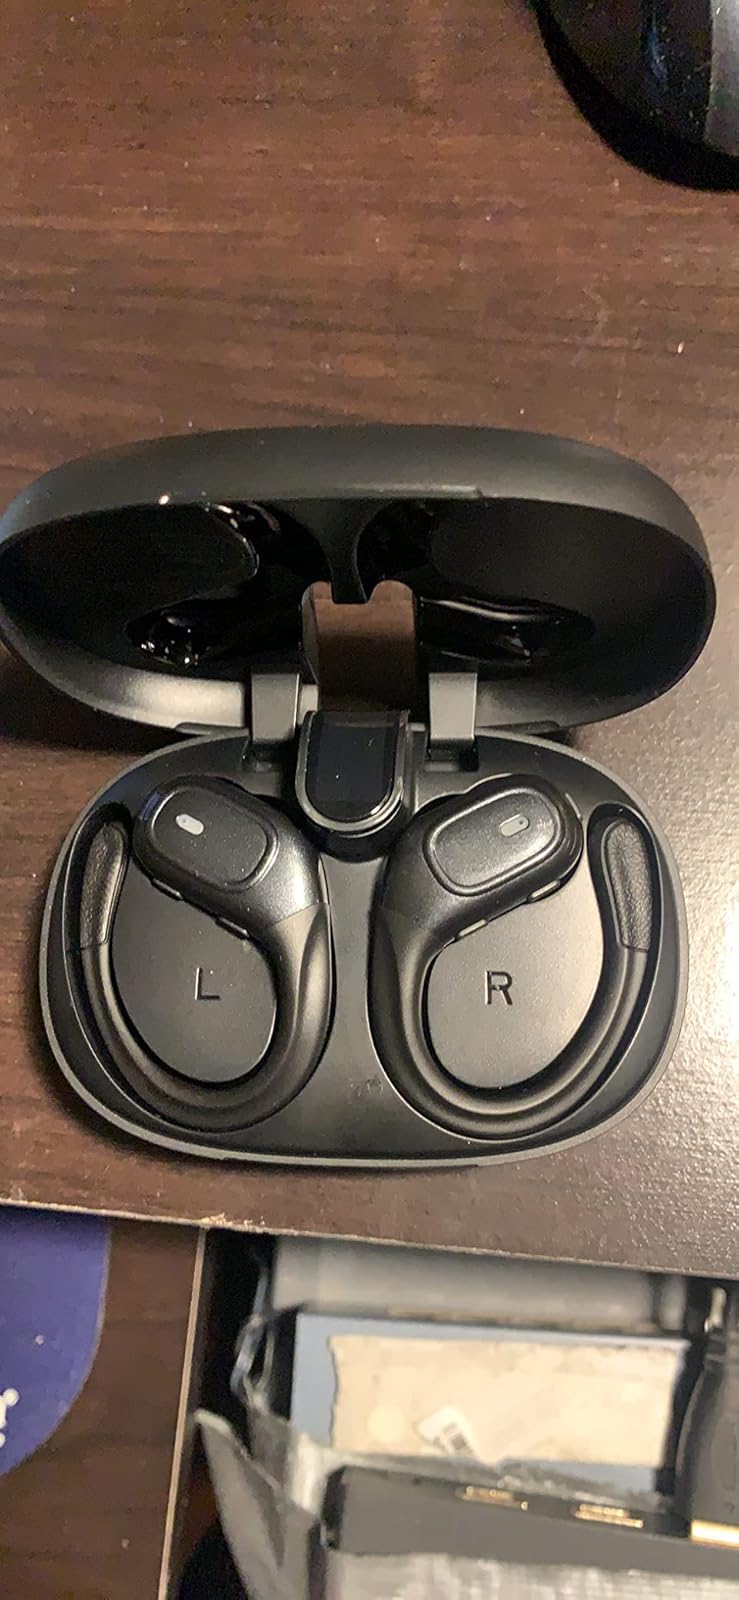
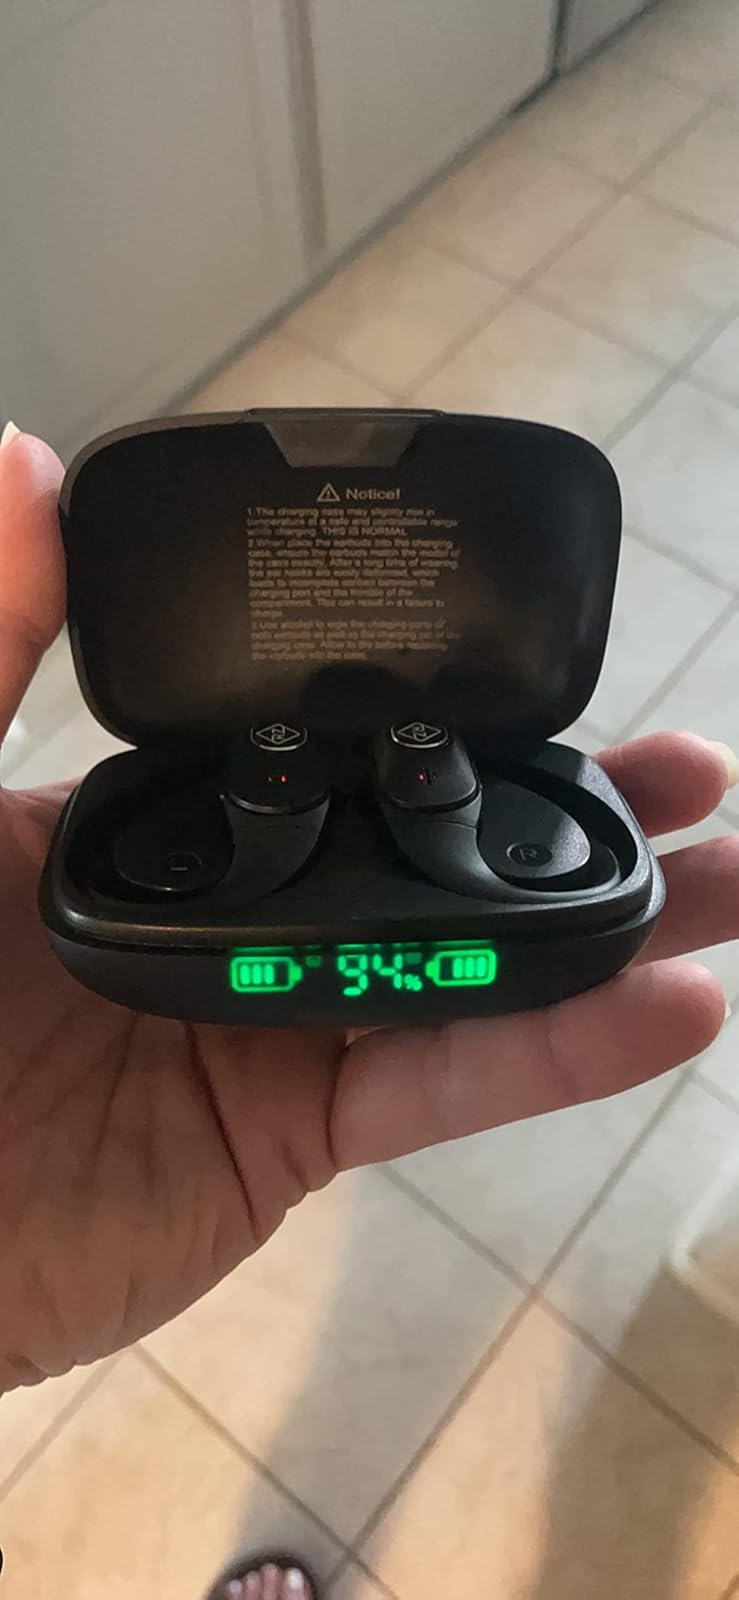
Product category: earbuds
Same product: no